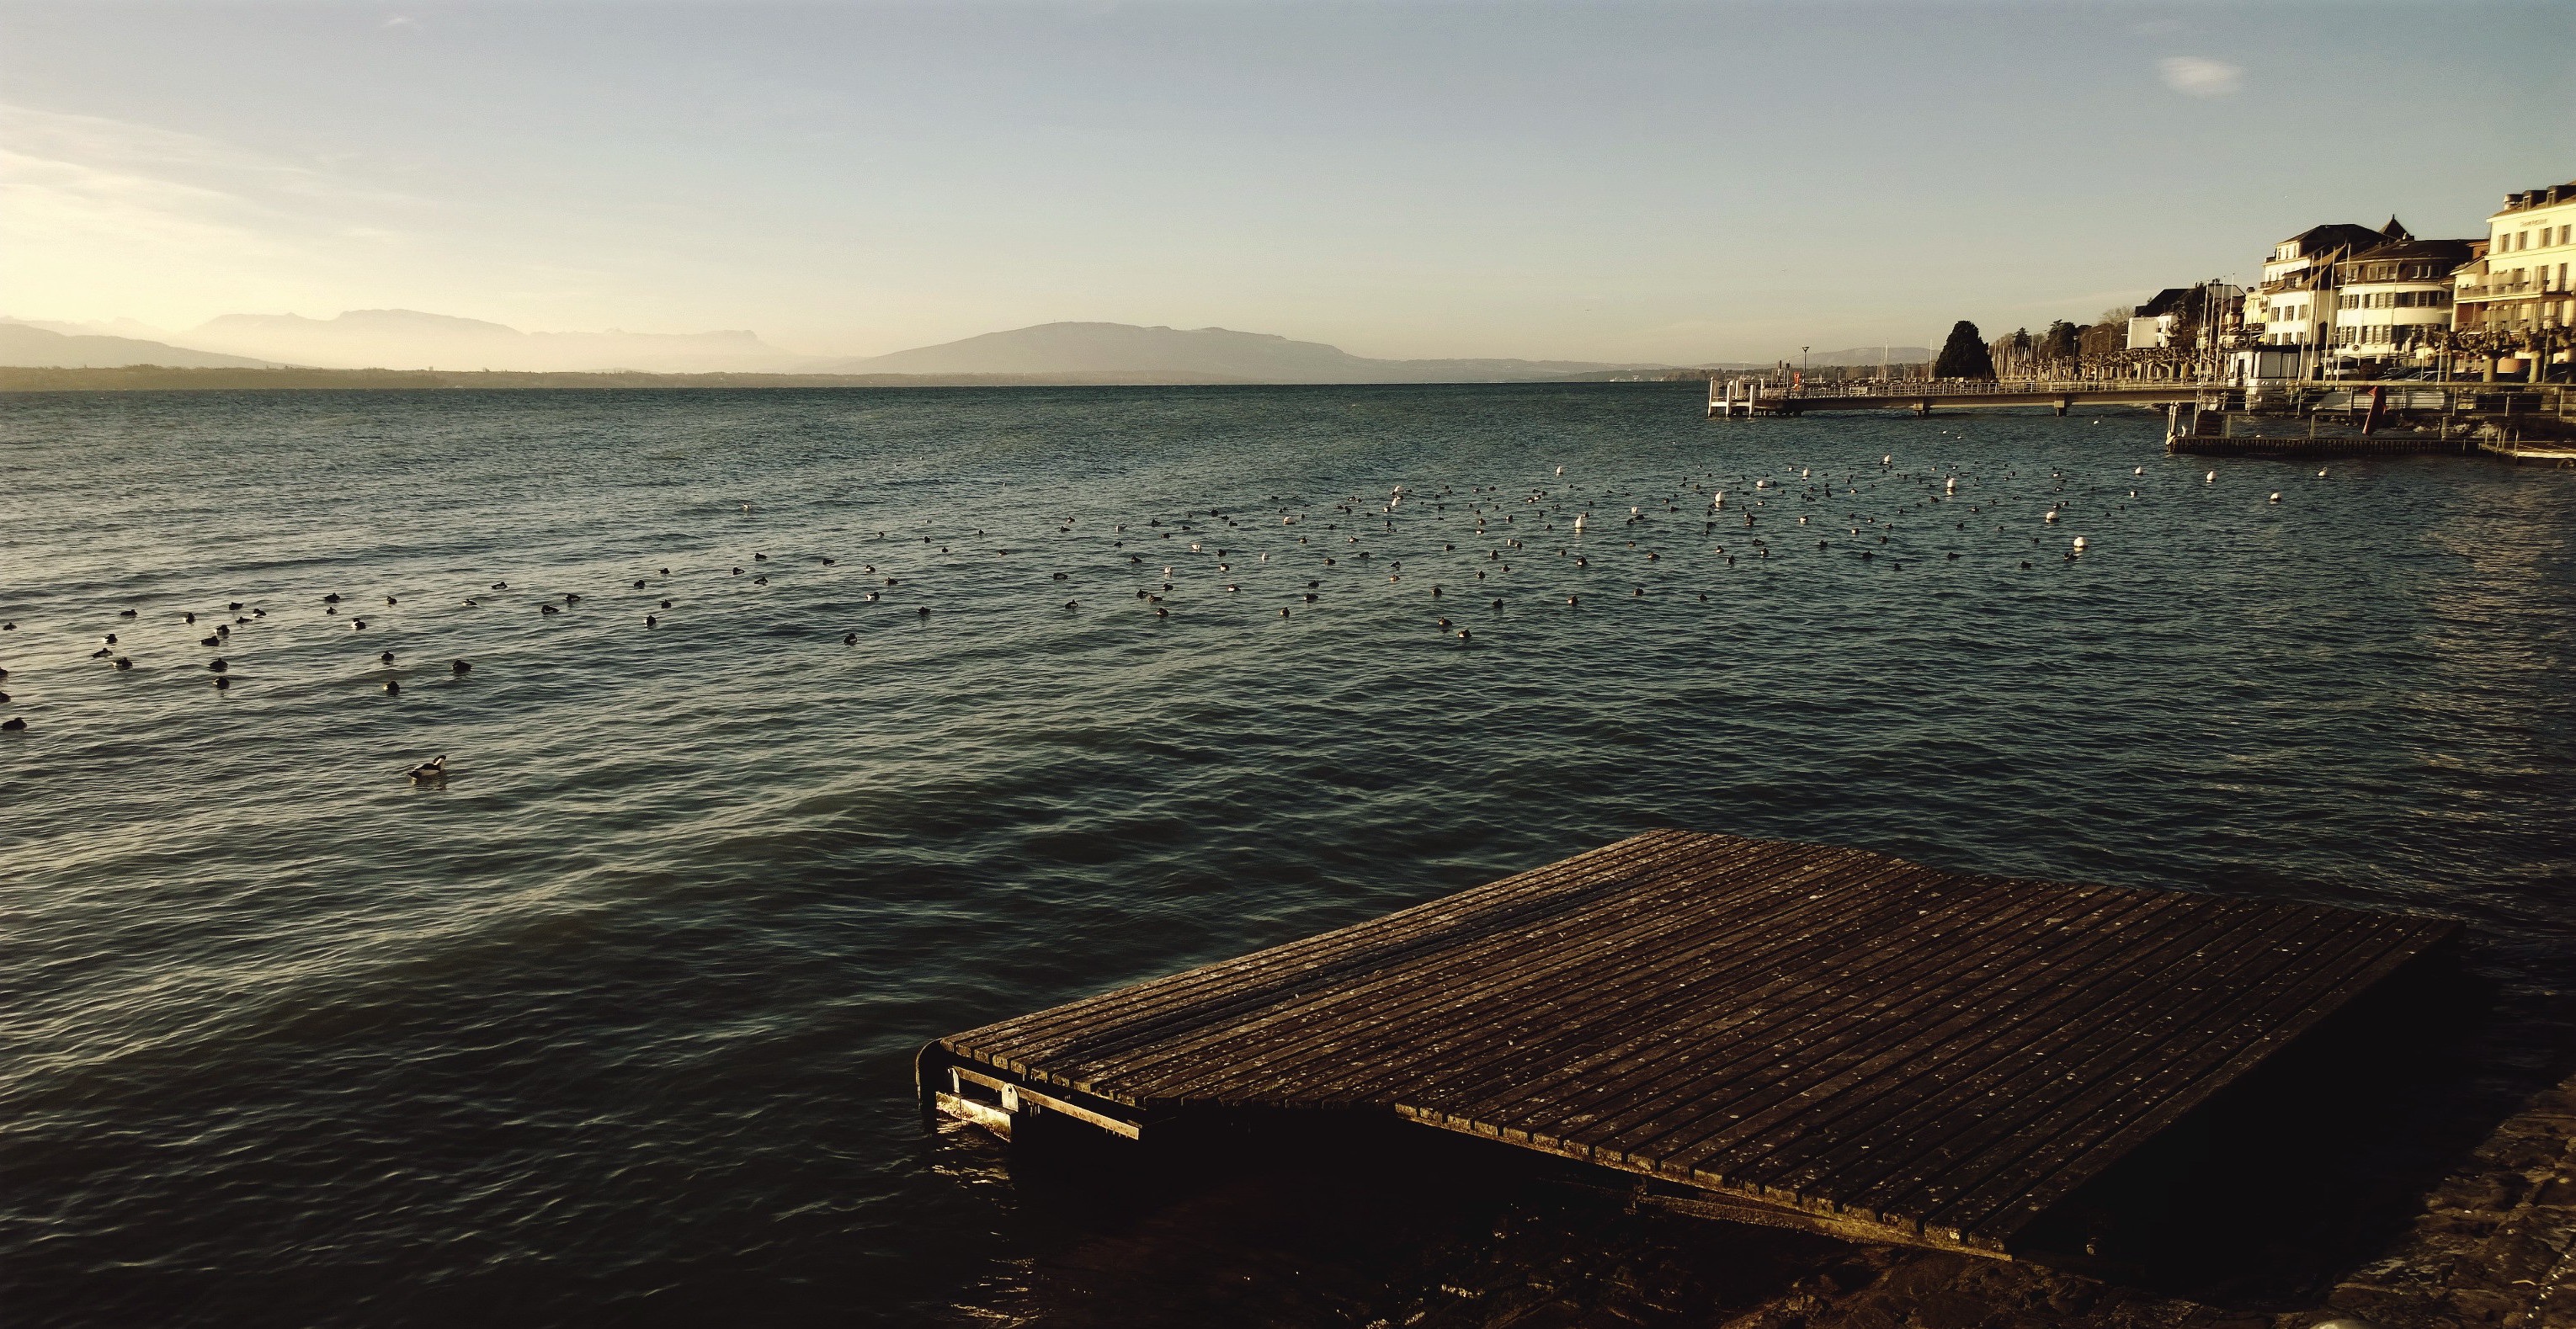
beach, sea, coast, water, ocean, horizon, dock, sunrise, sunset, sunlight, morning, shore, wave, lake, view, dawn, city, pier, panorama, dusk, evening, reflection, vehicle, bay, jetty, waterfront, lakeside, body of water, buildings, switzerland, scene, promenade, atmospheric, lake geneva, nyon